Richard Feynman

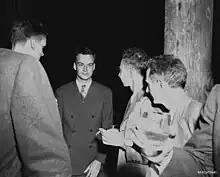
Feynman (center) with Robert Oppenheimer (immediately right of Feynman) at a Los Alamos Laboratory social function during the Manhattan Project

Informed that Arline was dying, Feynman drove to Albuquerque and sat with her for hours until she died on June 16, 1945. He then immersed himself in work on the project and was present at the Trinity nuclear test. Feynman claimed to be the only person to see the explosion without the very dark glasses or welder's lenses provided, reasoning that it was safe to look through a truck windshield, as it would screen out the harmful ultraviolet radiation. The immense brightness of the explosion made him duck to the truck's floor, where he saw a temporary "purple splotch" afterimage.